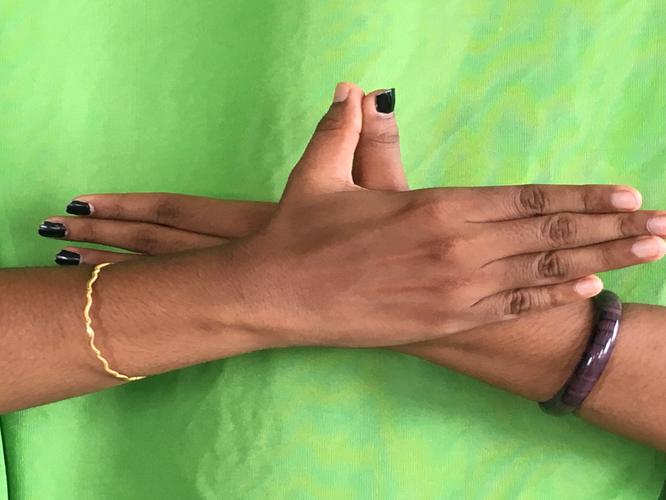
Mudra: Garuda
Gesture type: double_hand